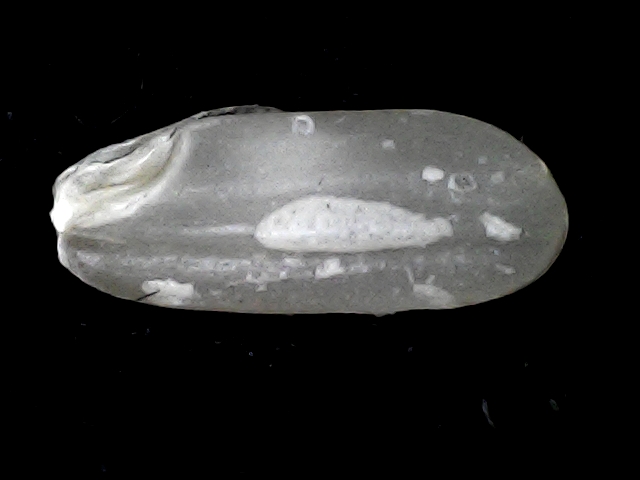
Rice variety: BD91